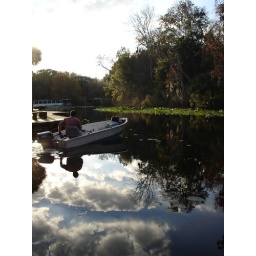
man in boat in wekiva springs river....reflection of clouds y sky